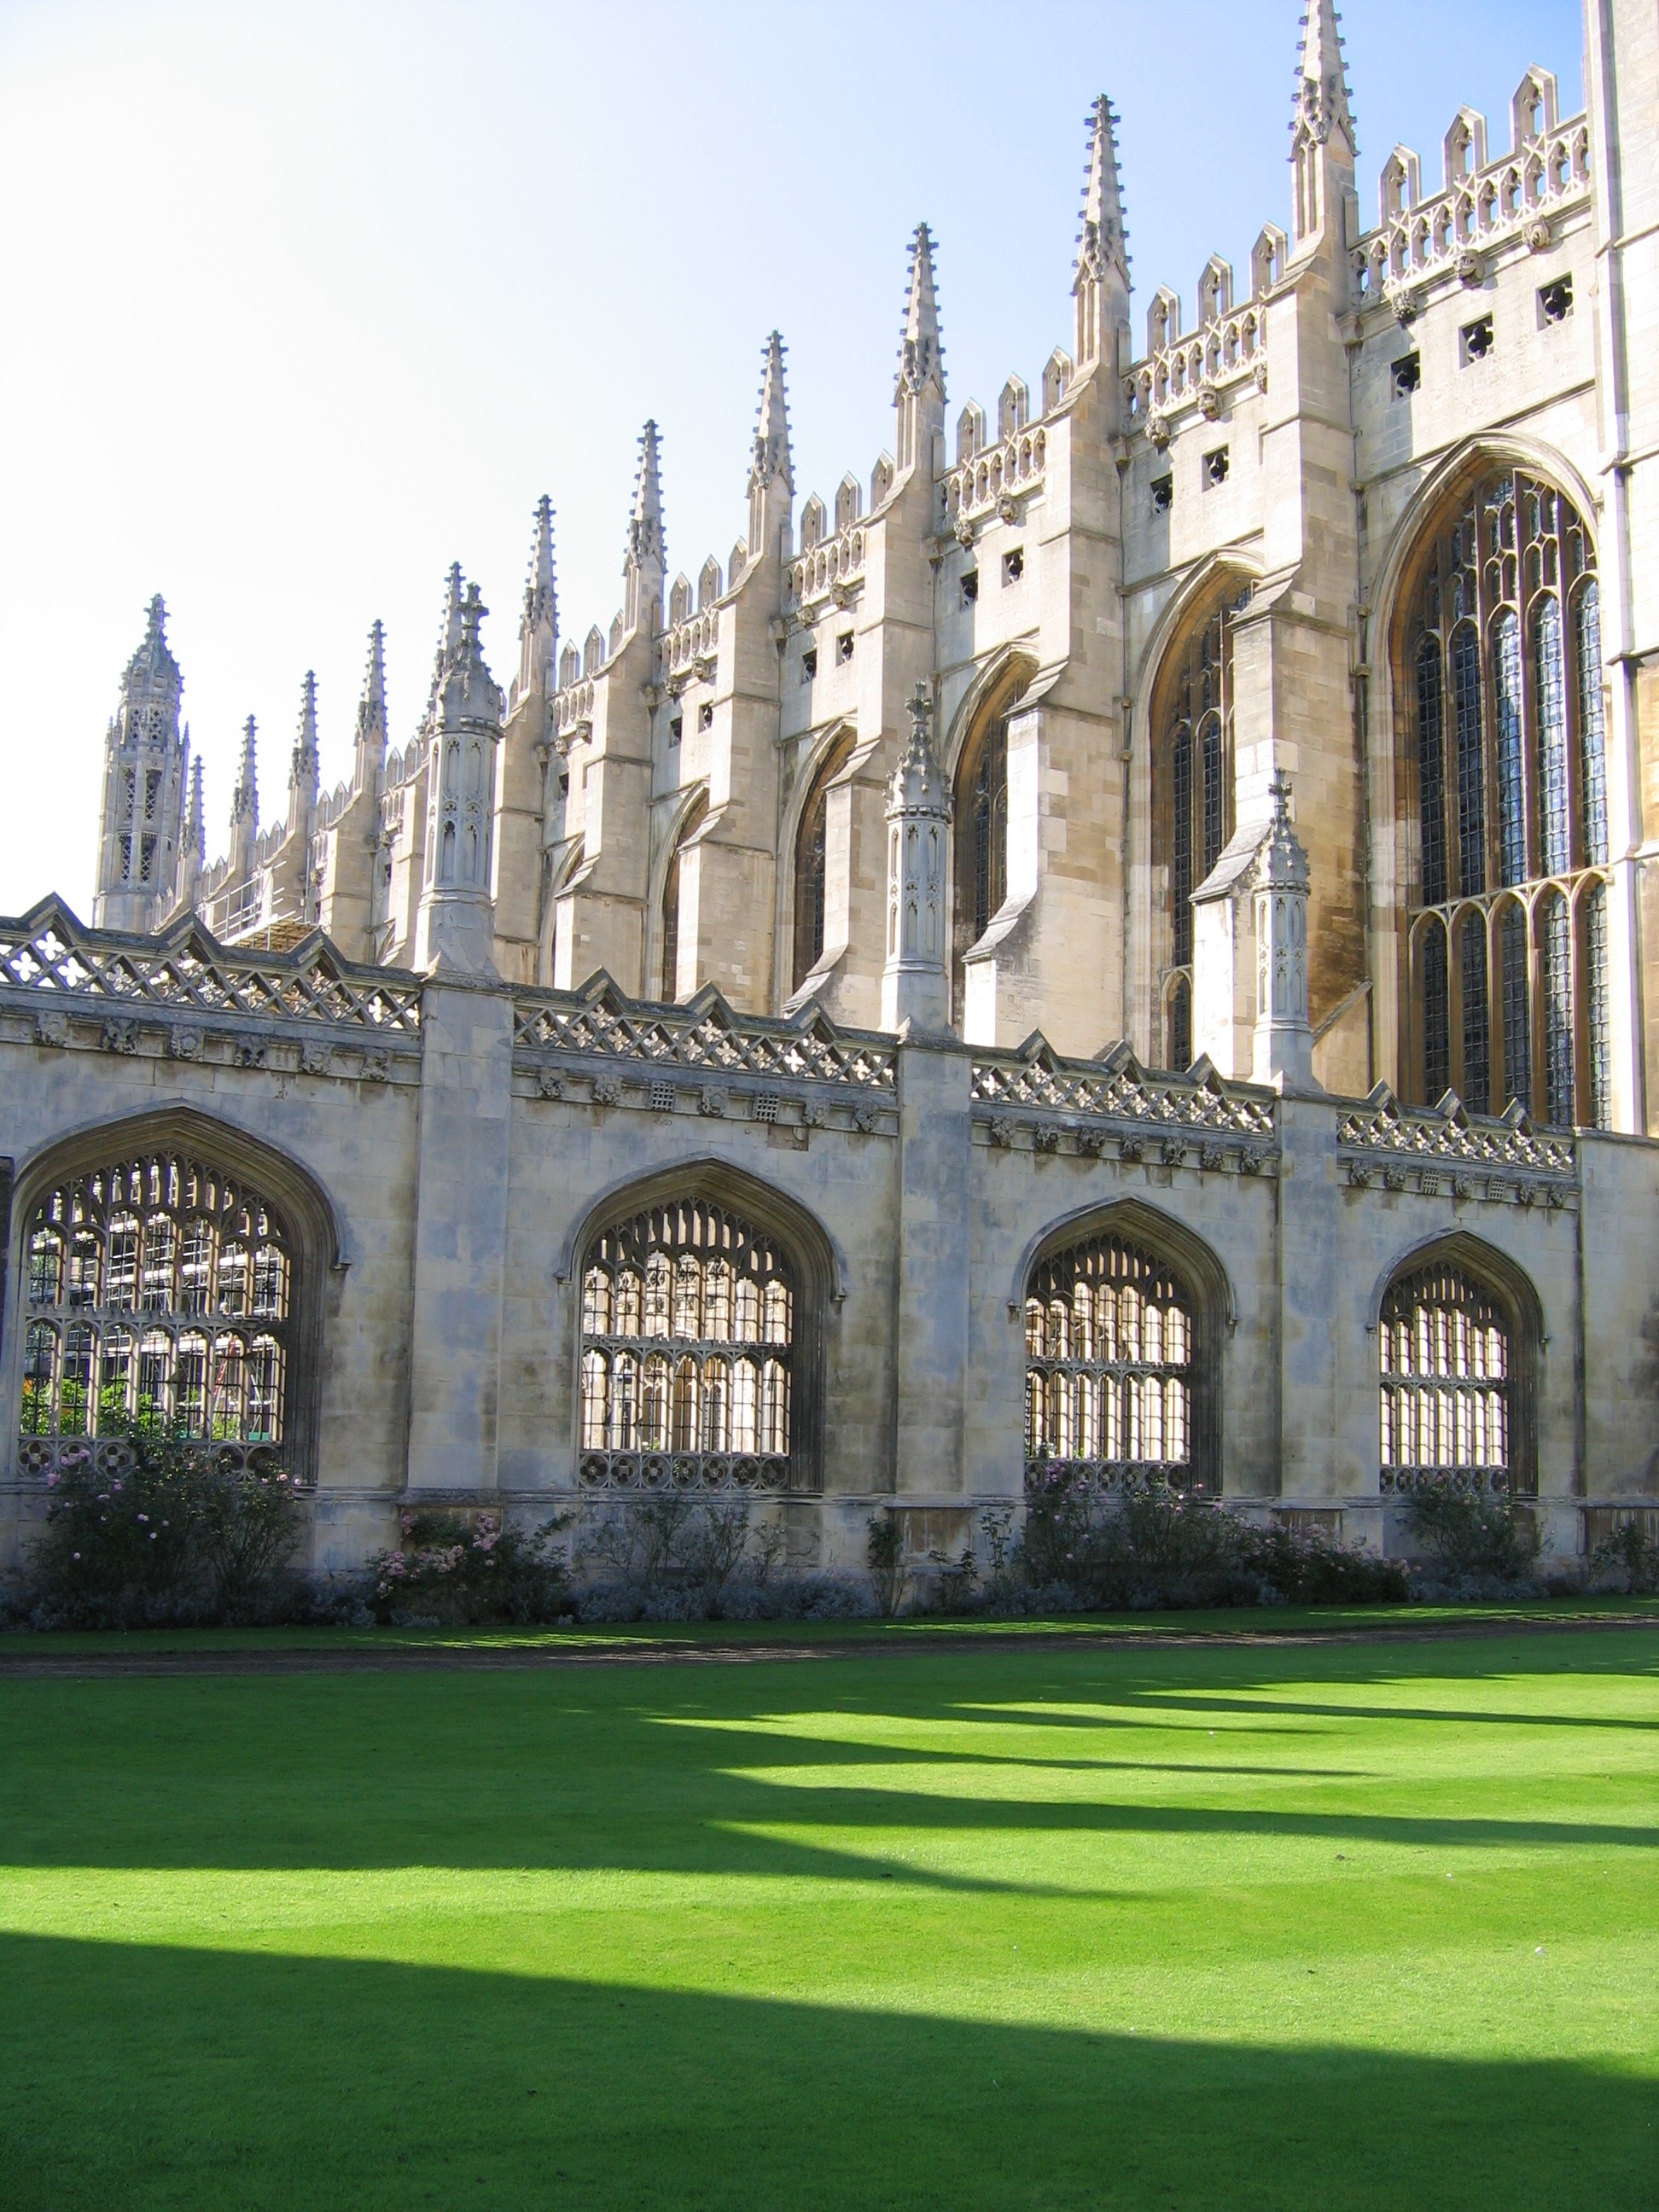
architecture, lawn, building, chateau, landmark, facade, cathedral, place of worship, turf, england, monastery, school, abbey, estate, united kingdom, stately home, ancient stone